2013–14 York City F.C. season

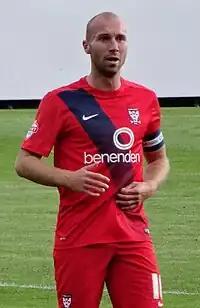
Russell Penn claimed the York captaincy shortly after signing from Cheltenham in January.

Jarvis scored the only goal in York's first win since October 2013, a 1–0 home victory over Morecambe on New Year's Day. McCarey was recalled by Wolverhampton Wanderers due to an injury to one of their goalkeepers, while O'Neill was recalled by Burnley to take part in their FA Cup match. York achieved back-to-back wins for the first time since October 2013 after Dagenham & Redbridge were beaten 3–1 at home, with Bowman opening the scoring in the second half before Fletcher scored twice. Adam Reed, who had a spell on loan with York in the previous season, was signed on a contract until the end of the season after parting company with Burton. Davies' loan was extended, while Brobbel and Whitehouse returned to their parent clubs. Cheltenham club captain Russell Penn, a midfielder, was signed on a two-and-a-half-year contract for an undisclosed fee. Lowe was subsequently signed permanently from Cheltenham on a two-and-a-half-year contract for an undisclosed fee. Having been allowed to leave the club on a free transfer, Ashley Chambers signed for Conference Premier club Cambridge United.